Jacques Cartier

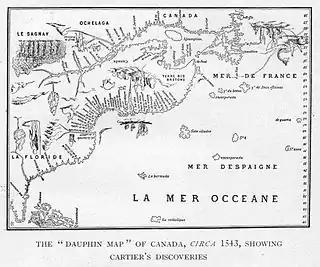
The "Dauphin Map" of Canada, c. 1543, showing Cartier's discoveries. Newfoundland is near the upper right; Florida and the Bahamas are at lower left

On October 17, 1540, Francis ordered the navigator Jacques Cartier to return to Canada to lend weight to a colonization project of which he would be "captain general". However, January 15, 1541, saw Cartier supplanted by Jean-François de La Rocque de Roberval, a Huguenot courtier and friend of the king named as the first lieutenant general of French Canada. Roberval was to lead the expedition, with Cartier as his chief navigator. While Roberval waited for artillery and supplies, he gave permission to Cartier to sail on ahead with his ships.